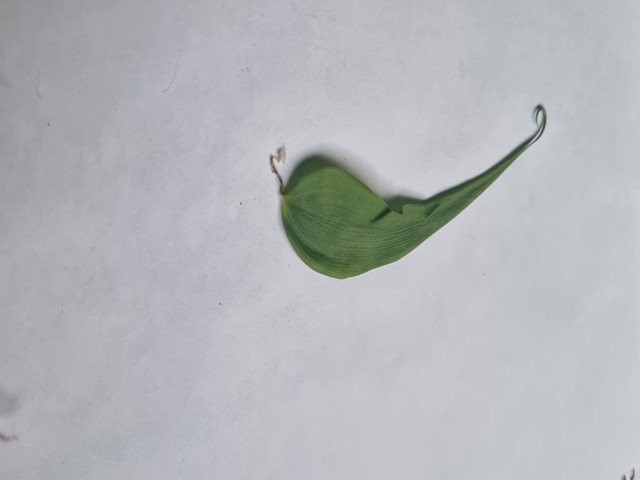
Plant: agnishika